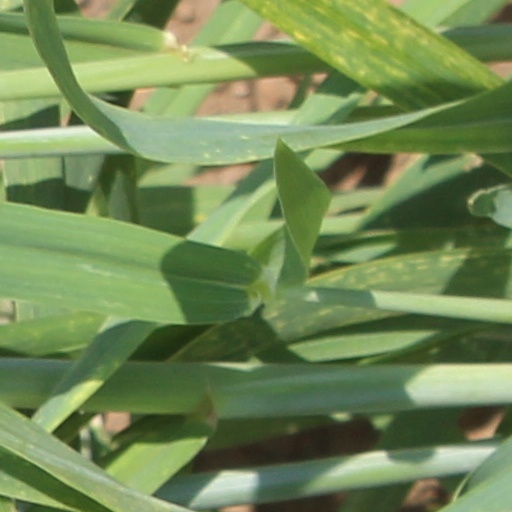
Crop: wheat